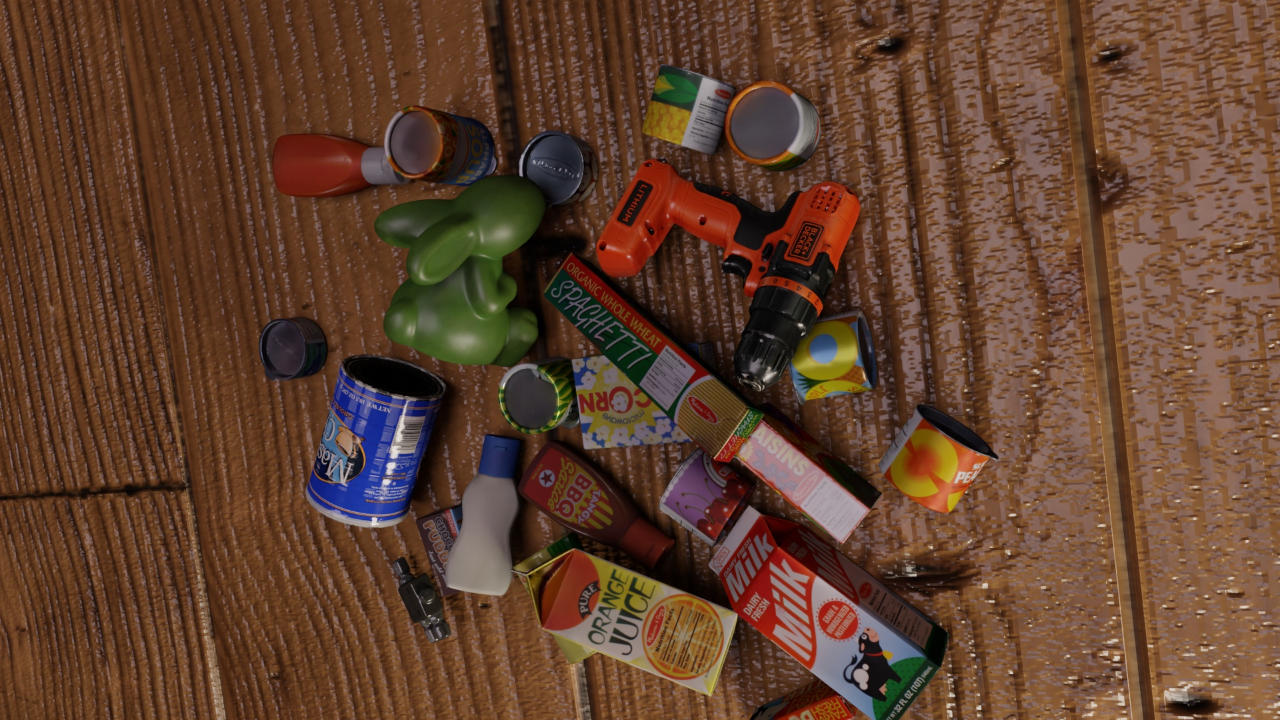
Question:
What are the five normalized (x, y) points between 0 and 1 in the image that outline the grasp plane for the can of sliced mushrooms? Your answer should be as Grasp center: [], Left finger base: [], Right finger base: [], Left finger tip: [], Right finger tip: [].
Answer: Grasp center: [0.407031, 0.277778], Left finger base: [0.453125, 0.263889], Right finger base: [0.3625, 0.291667], Left finger tip: [0.467187, 0.263889], Right finger tip: [0.38125, 0.291667]